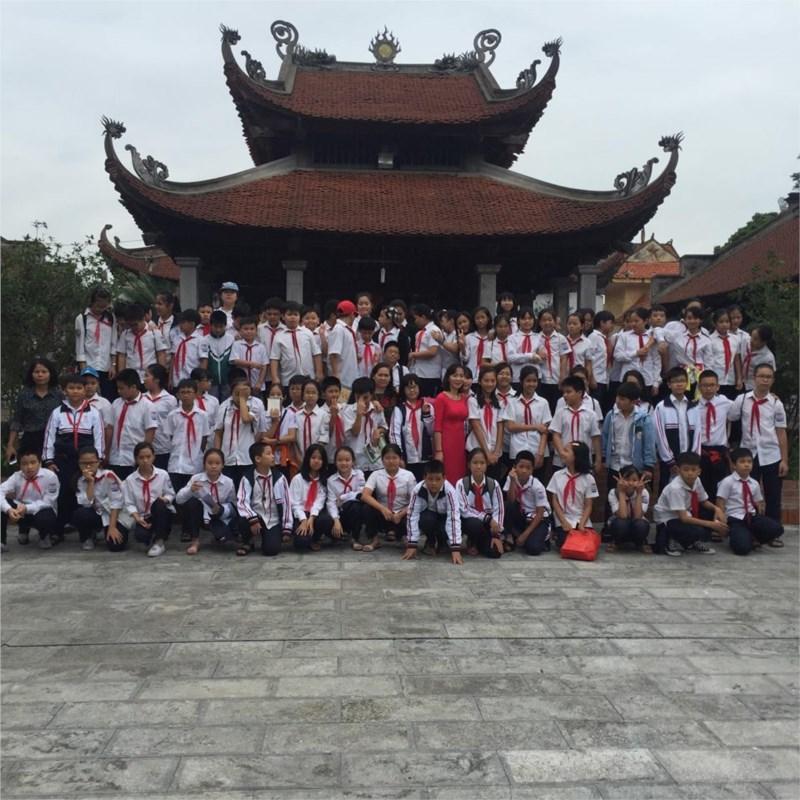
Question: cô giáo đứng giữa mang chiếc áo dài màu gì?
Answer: màu đỏ